Samuel P. Capen

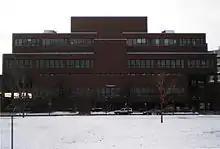
Capen Hall, University at Buffalo

Capen married Grace Duncan Wright. She was the daughter of Carroll D. Wright, the first president of Clark College. Grace Wright was the 1929-1930 president of a Buffalo women's social club known as the Twentieth Century Club.